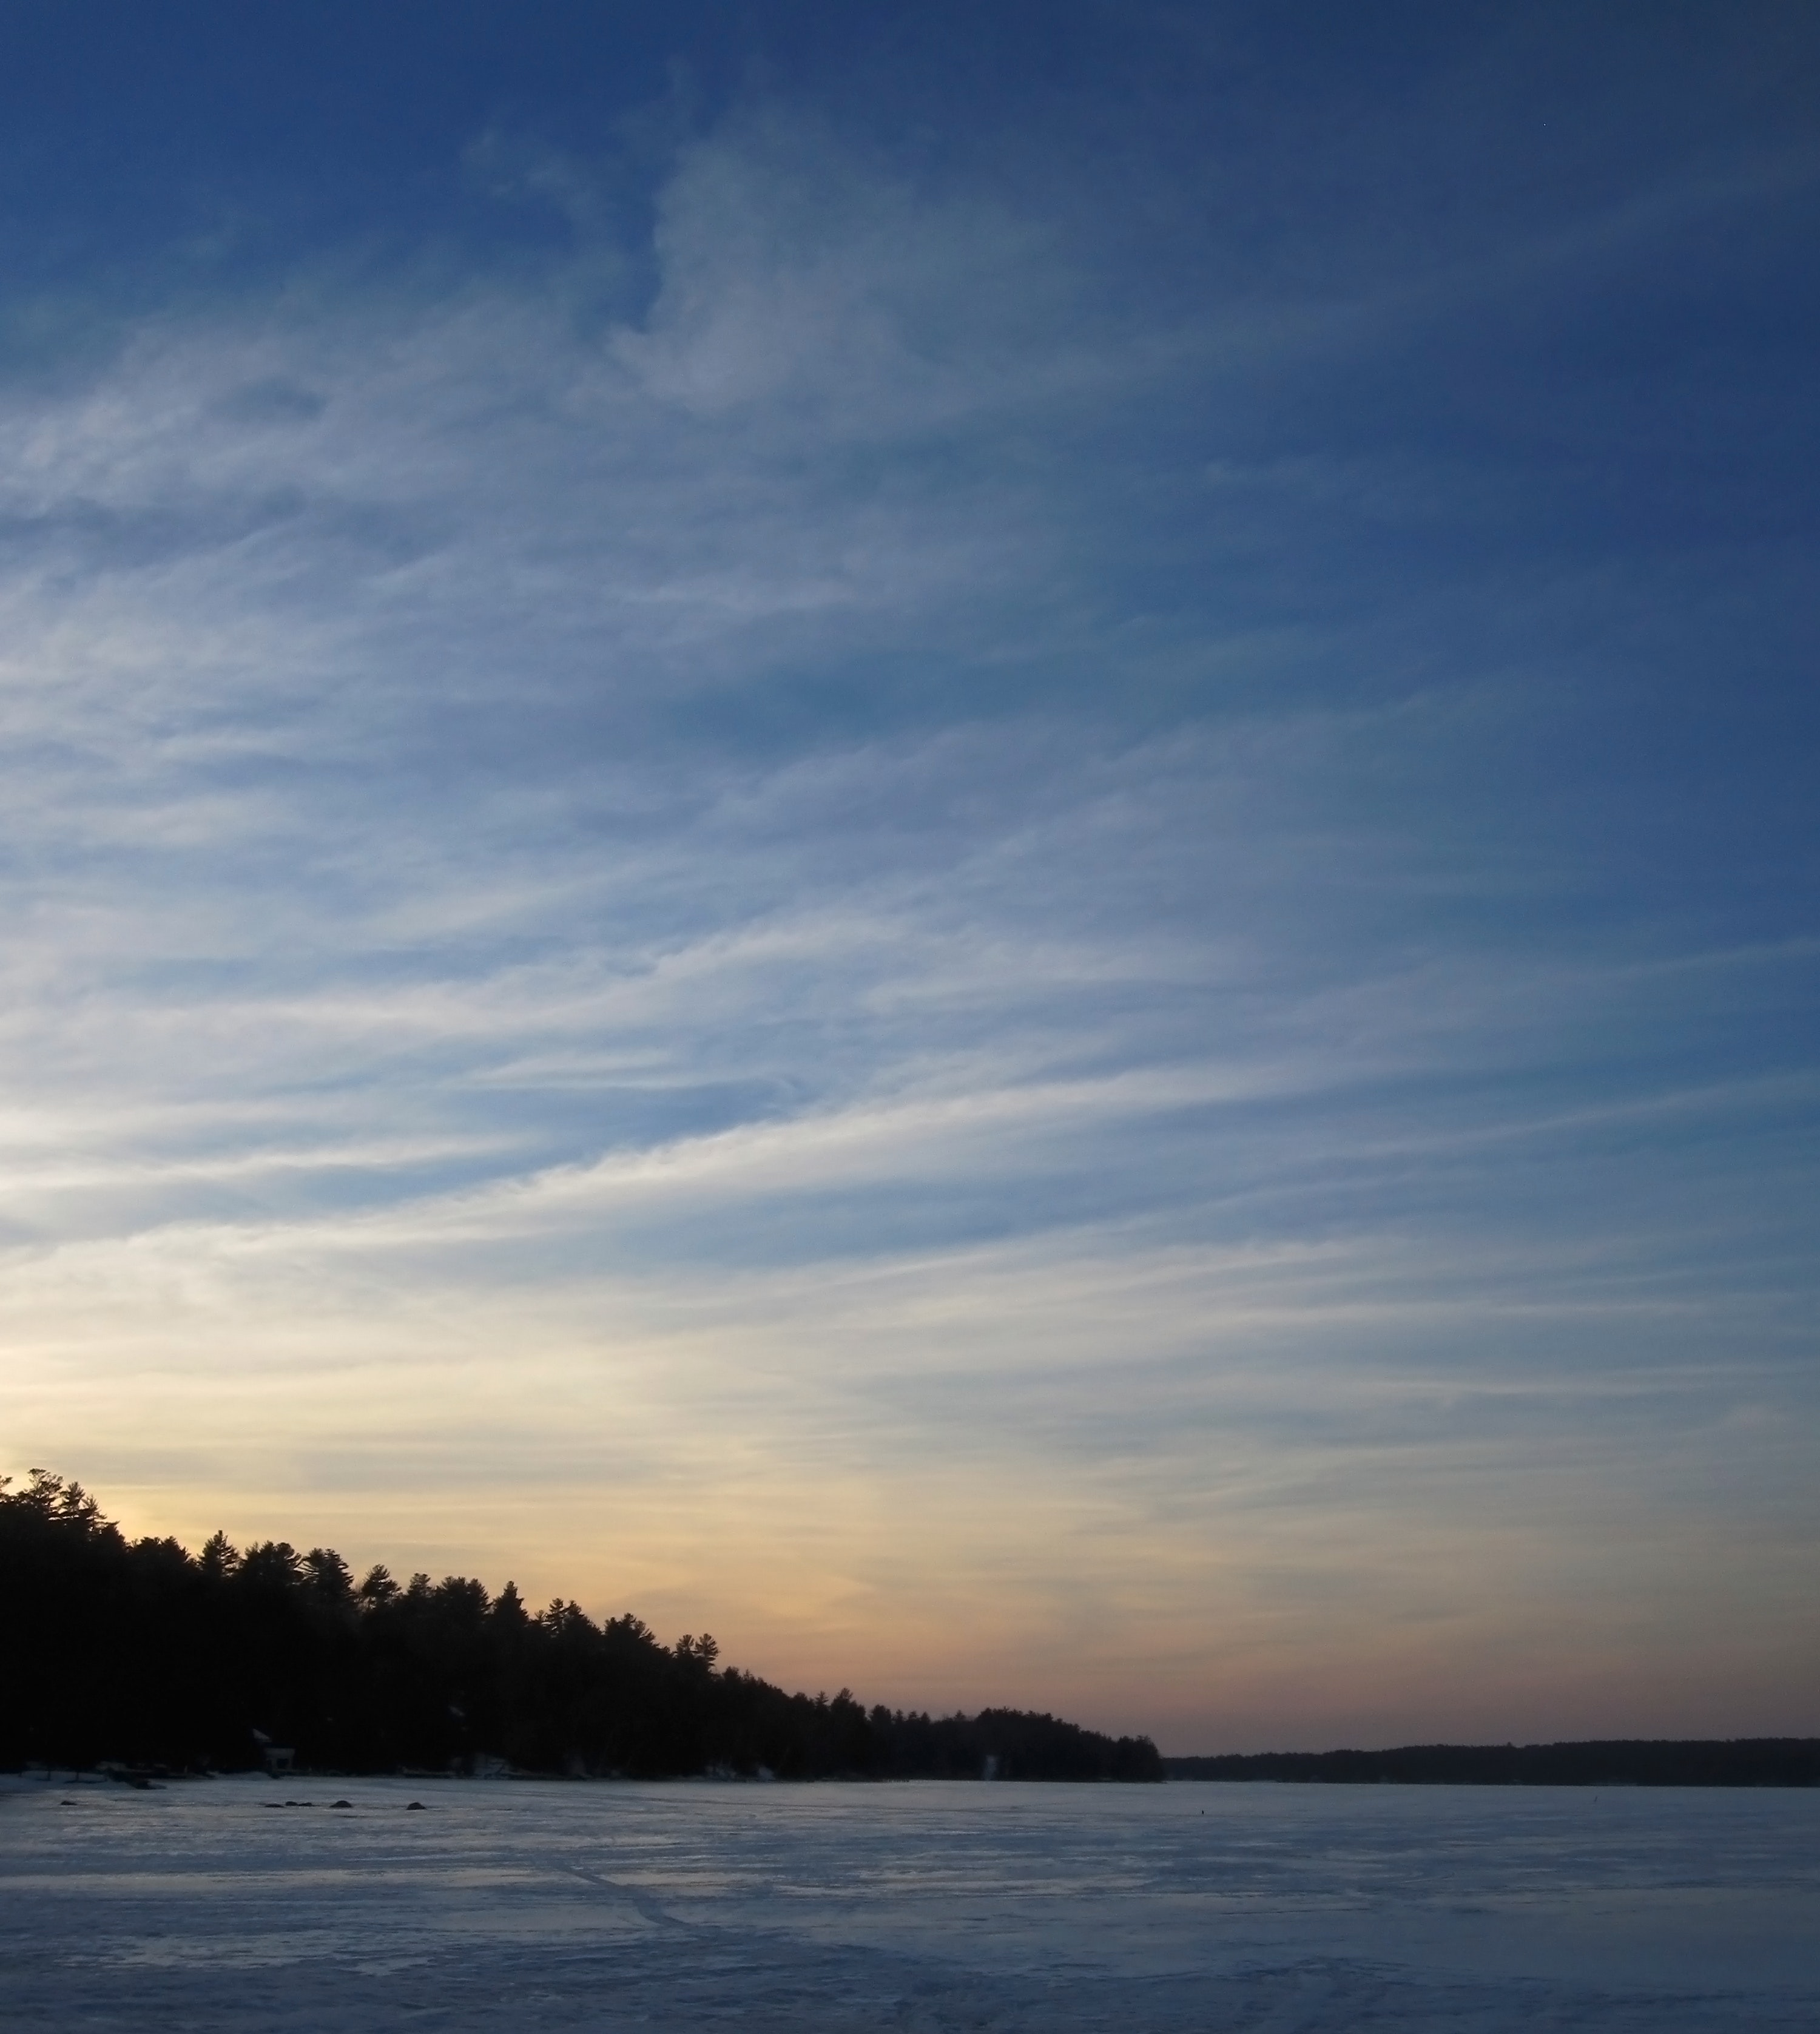
sky, cloud, horizon, water, blue, daytime, ocean, evening, natural landscape, atmosphere, sea, morning, afterglow, sunset, winter, sound, calm, dusk, lake, tree, river, sunlight, sunrise, mountain, dawn, landscape, meteorological phenomenon, snow, ice, night, loch, bank, coast, bay, cumulus, wave